Star Light

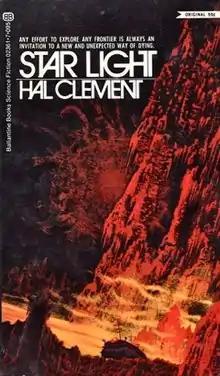
First edition

Star Light is a science fiction novel by American writer Hal Clement. It is the sequel to one of Clement's earlier books, "Mission of Gravity". The novel was serialized in four parts in "Analog Science Fiction/Science Fact Magazine" from June to September 1970. "Star Light" was first published as a paperback book by Ballantine Books in September 1971.